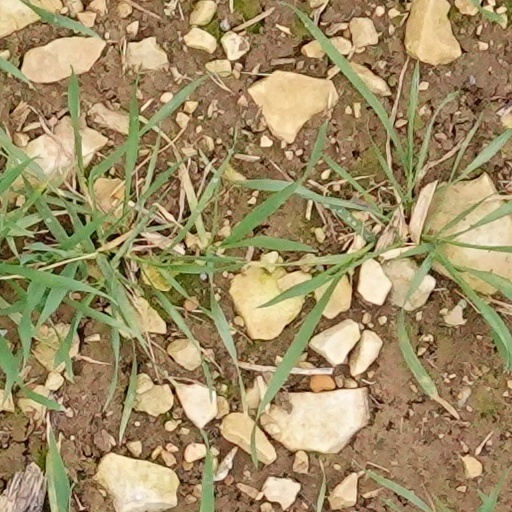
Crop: wheat